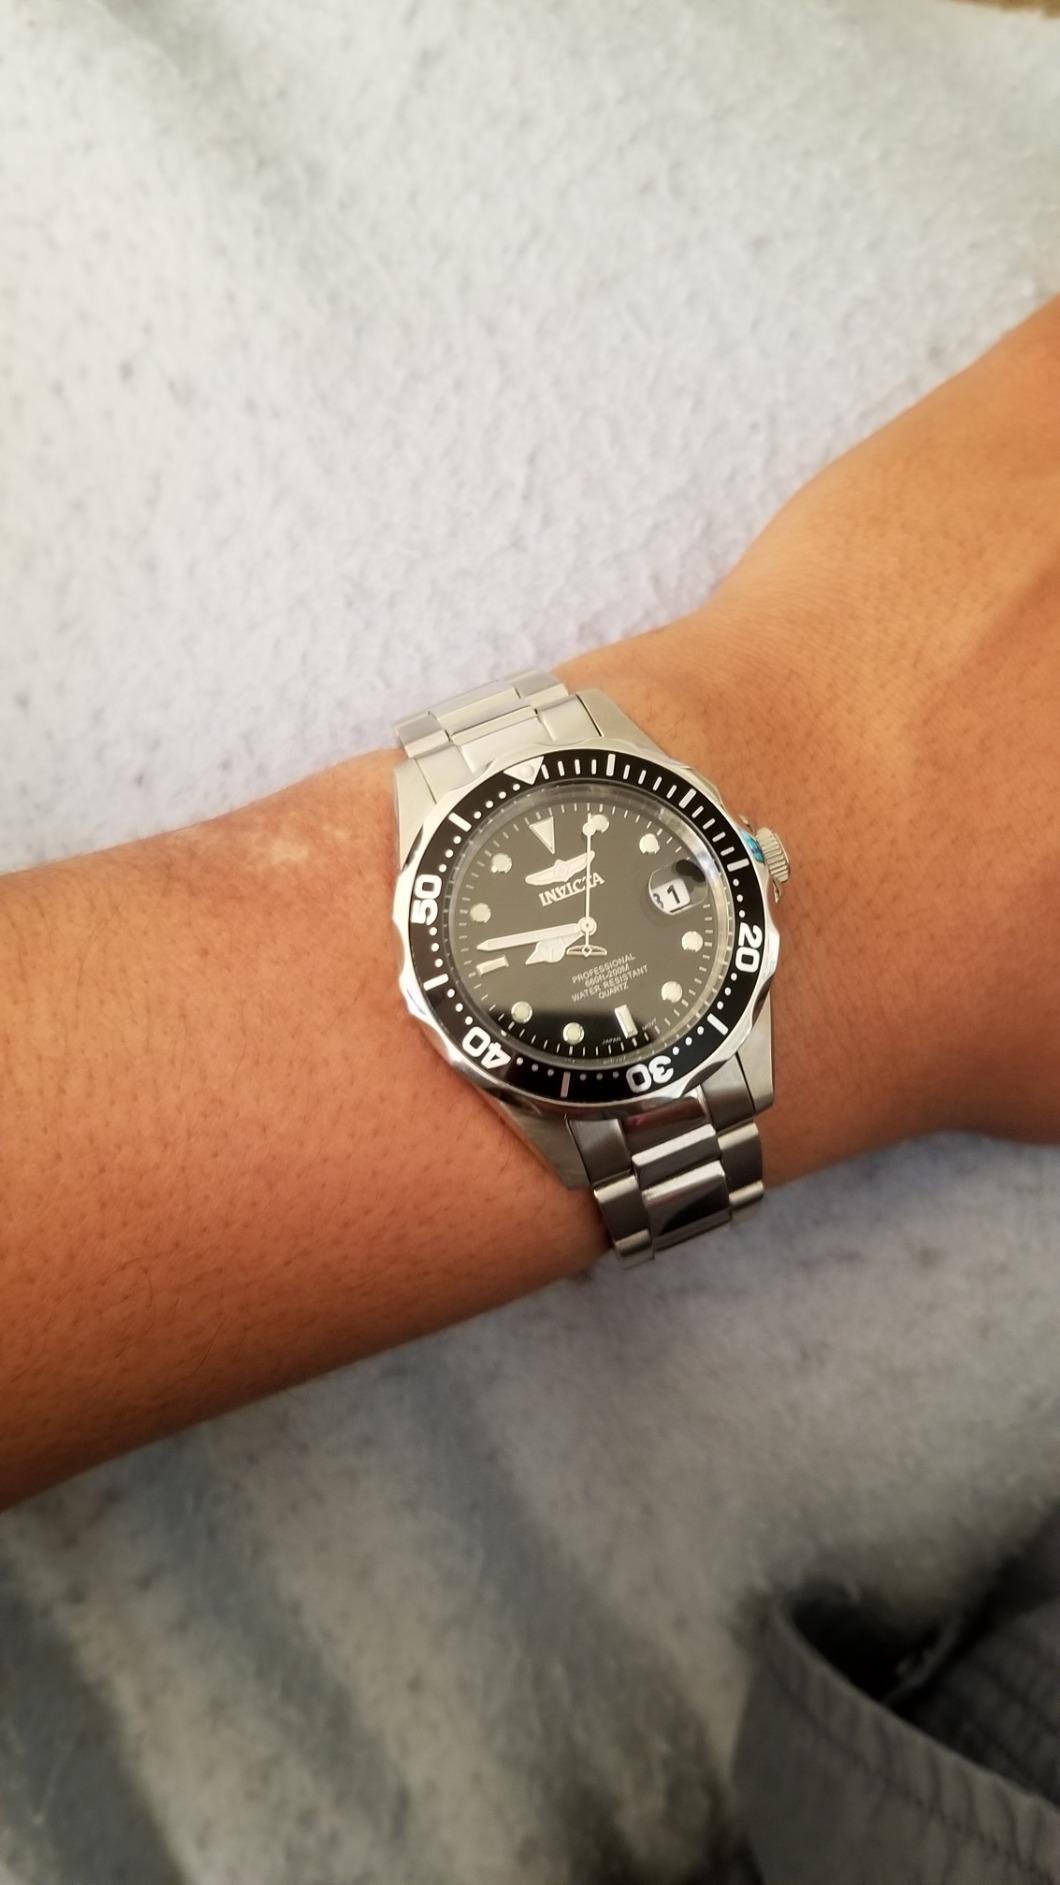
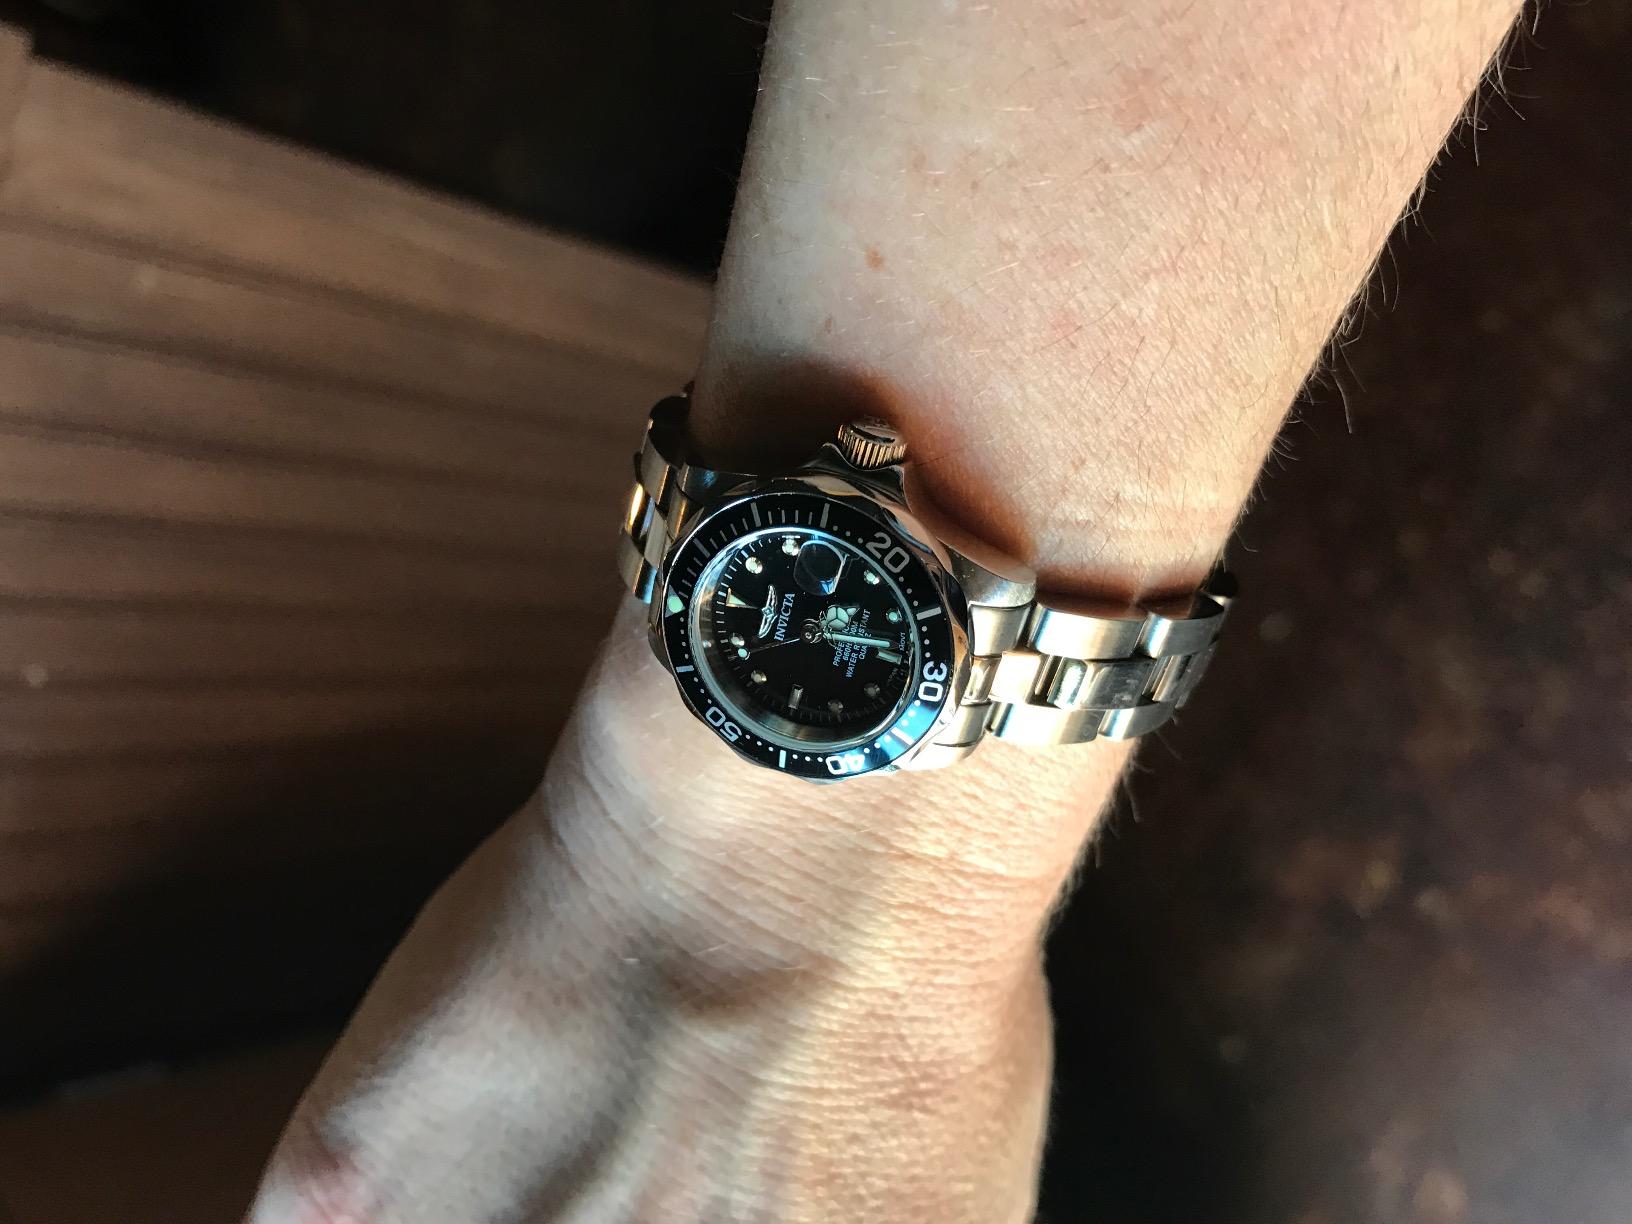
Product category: accessories_watch
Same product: yes